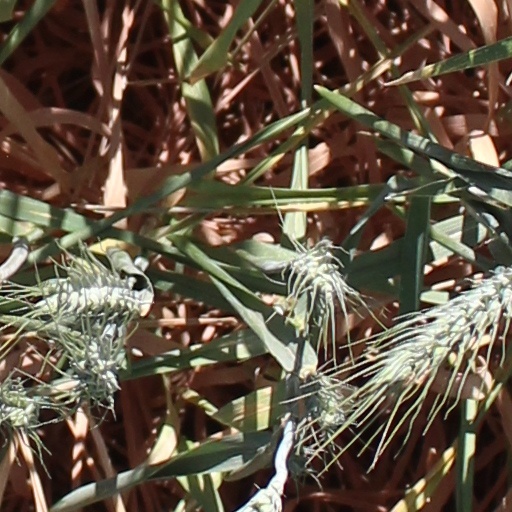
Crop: wheat